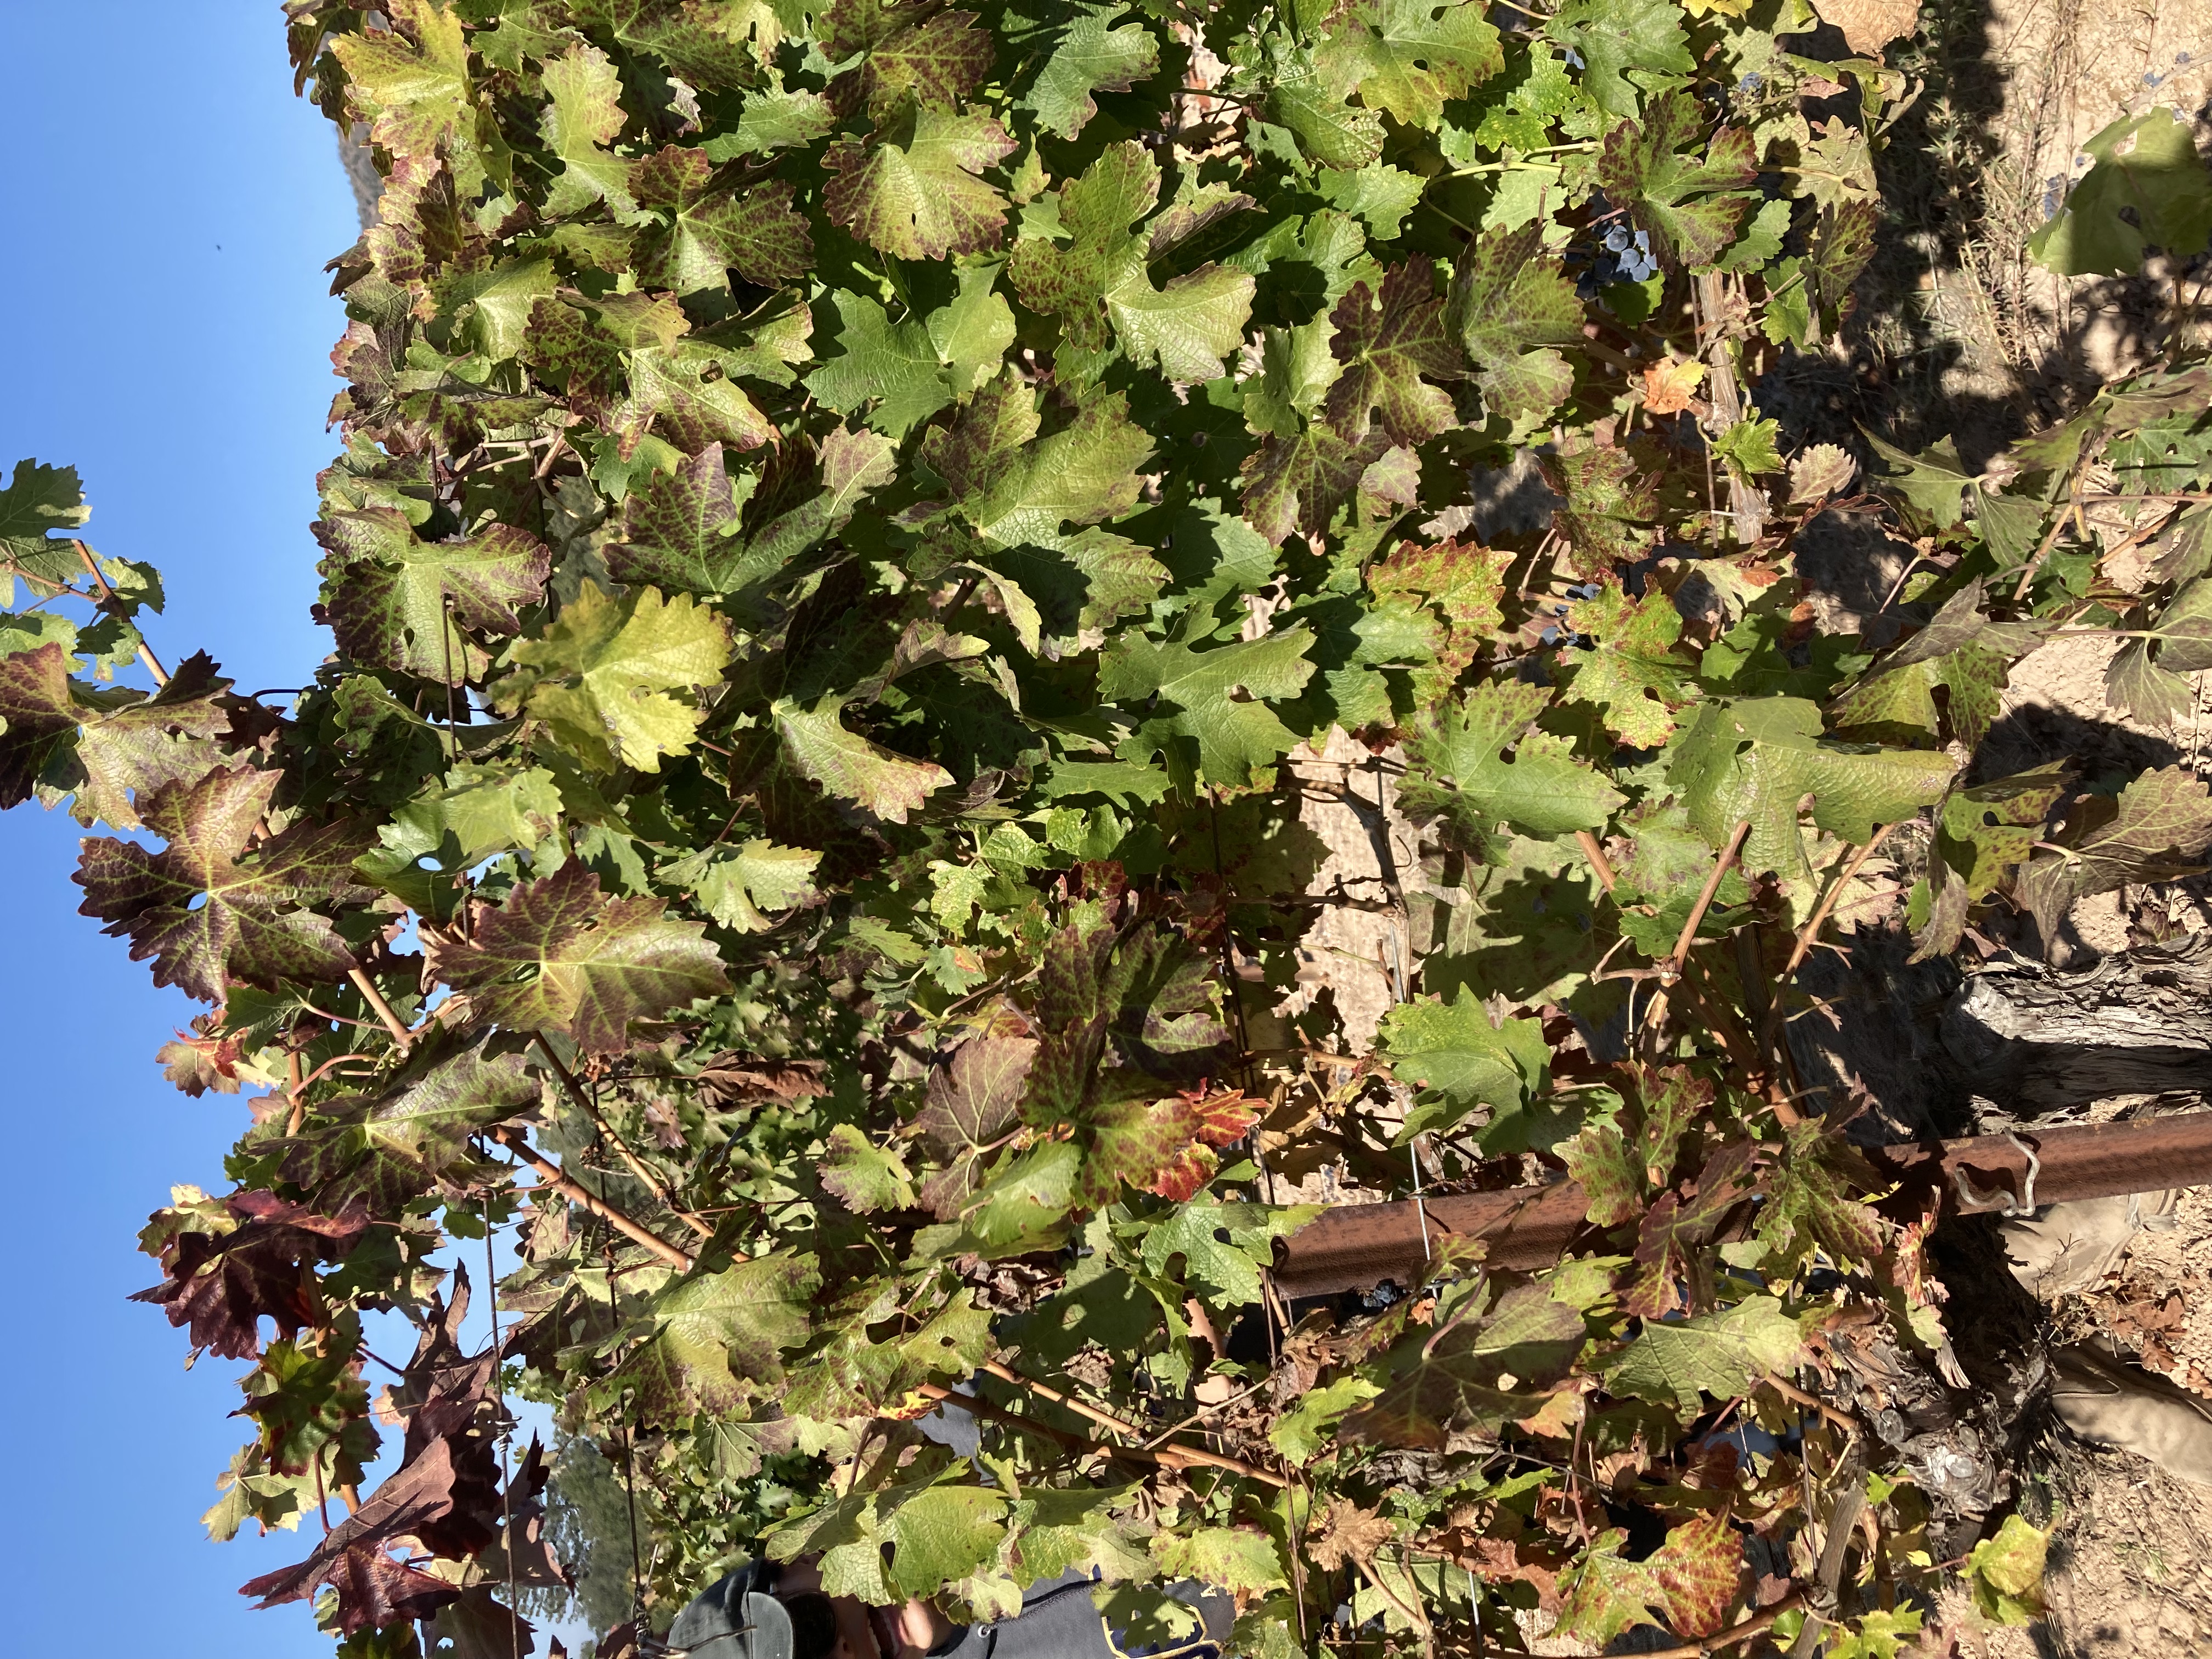
Label: Leafroll 3